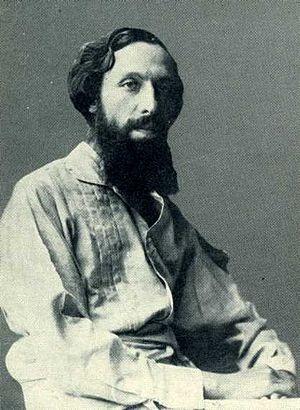
Jacques Mesnil (1872-1940) anarchiste et critique d'art belge